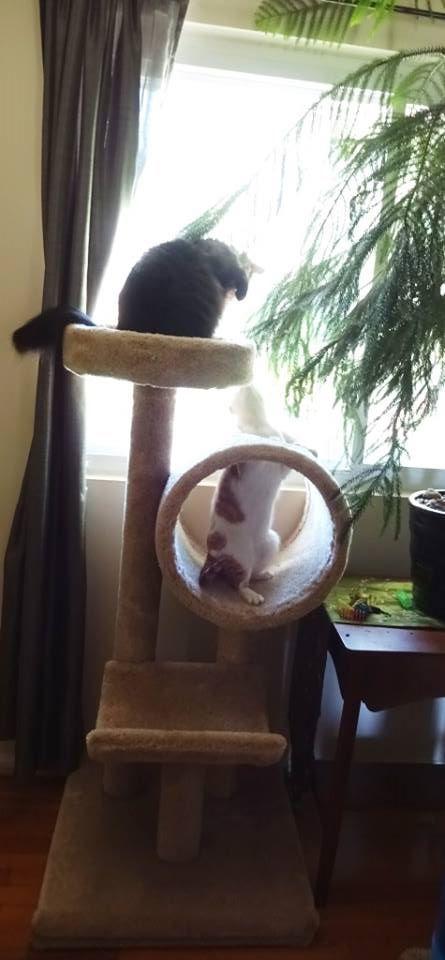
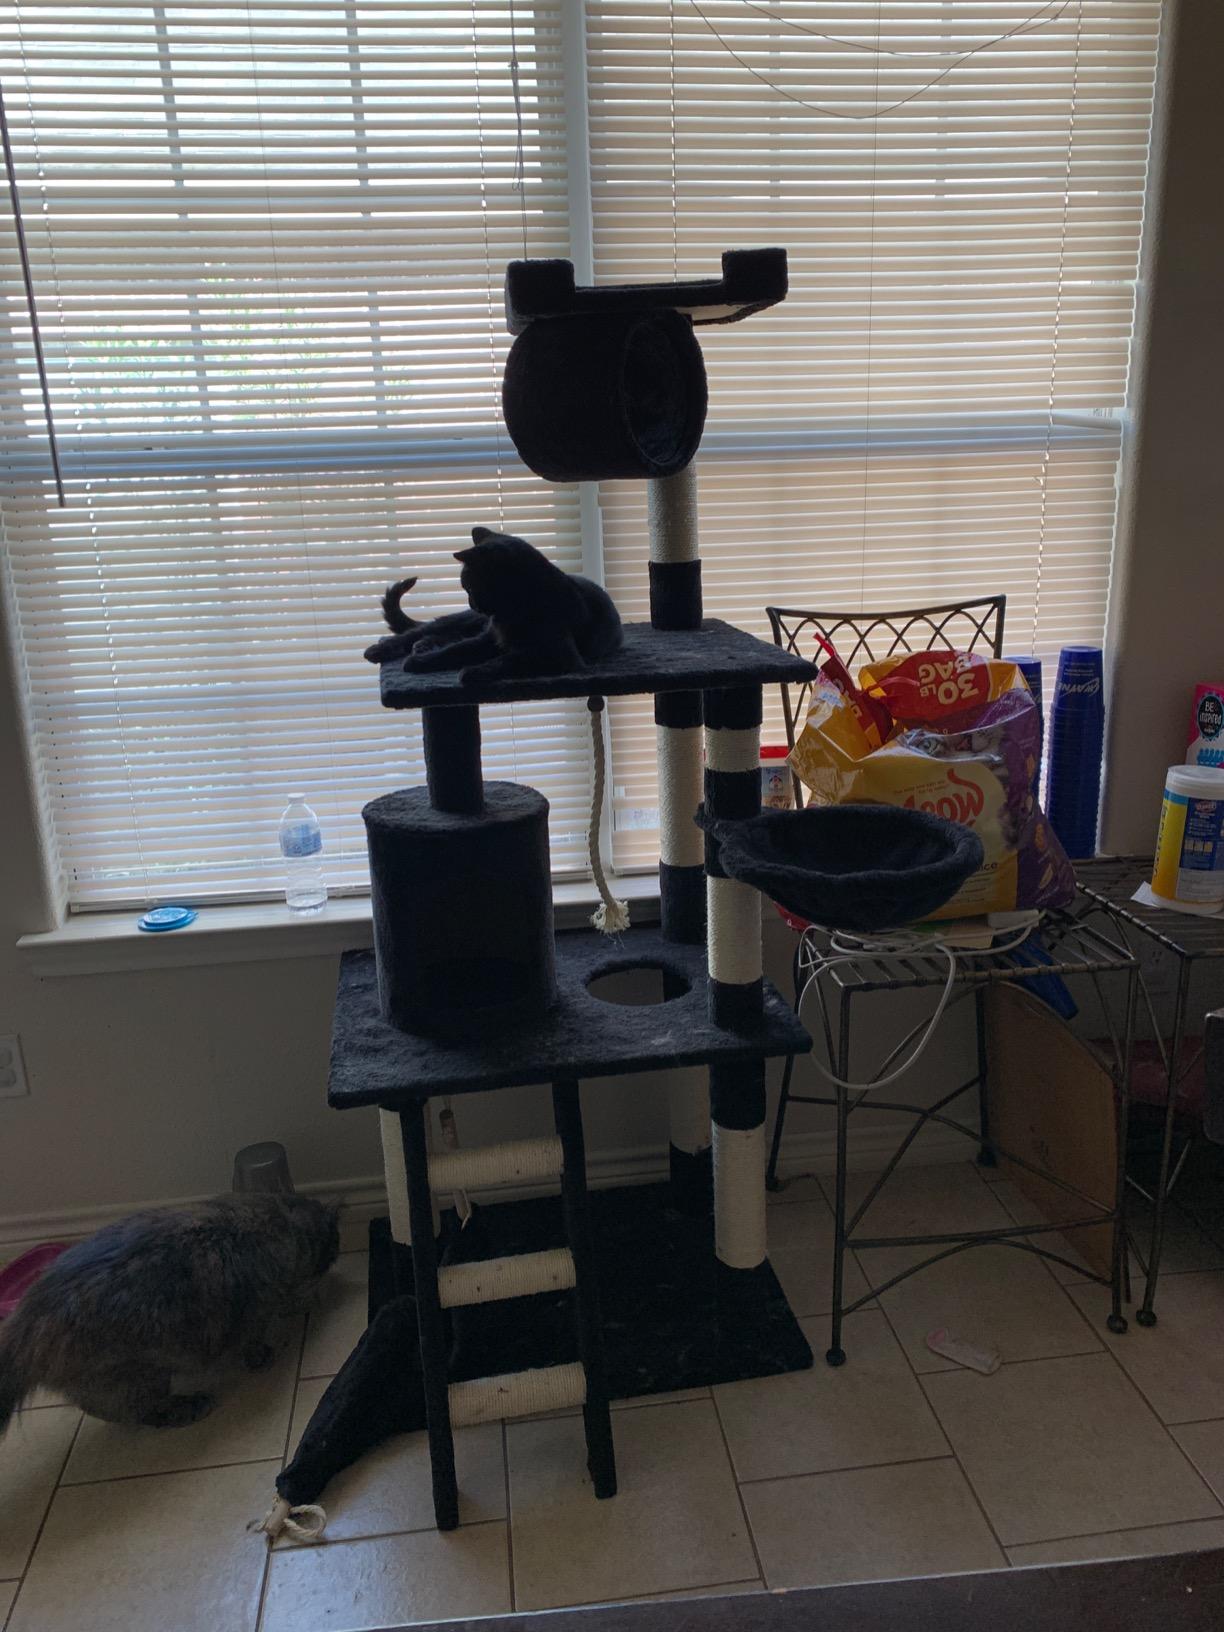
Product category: items_cat tree
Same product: no